Lusitanosaurus

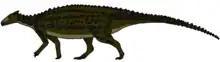
"Lusitanosaurus" restored as a thyreophoran as originally described

The genus was first described by Albert-Félix de Lapparent and Georges Zbyszewski in 1957. The type species is "Lusitanosaurus liasicus". The generic name is derived from Lusitania, the ancient Latin name for the region. The specific name refers to the Lias. The holotype was part of the collection of the Museu de História Natural da Universidade de Lisboa. The exact location of the find and the date of collection are unknown, which makes a correct geological dating difficult, but it can be inferred from the matrix rock that it has been discovered near São Pedro de Moel, in strata from the Late Sinemurian (Early Jurassic). This would make it the oldest known dinosaur from Portugal.